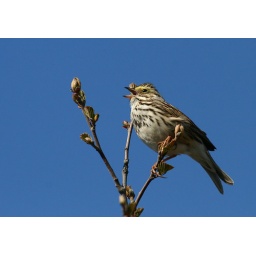
In breeding plumage. Finally a short window of blue yesterday. Back to gray by 3.Look at me a bit bigger.